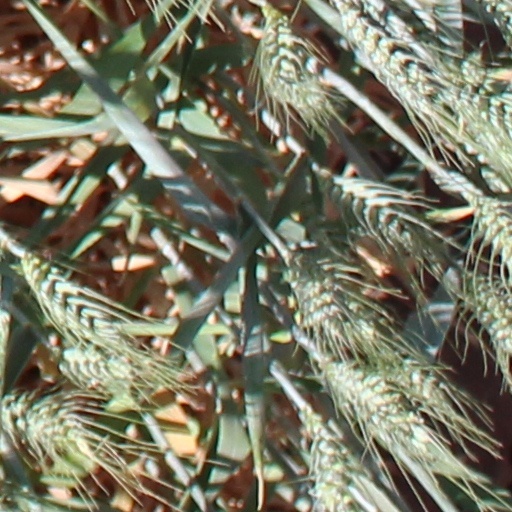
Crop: wheat